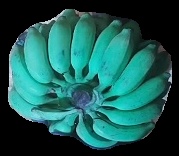
Variety: elakki-bale
Grade: grade3